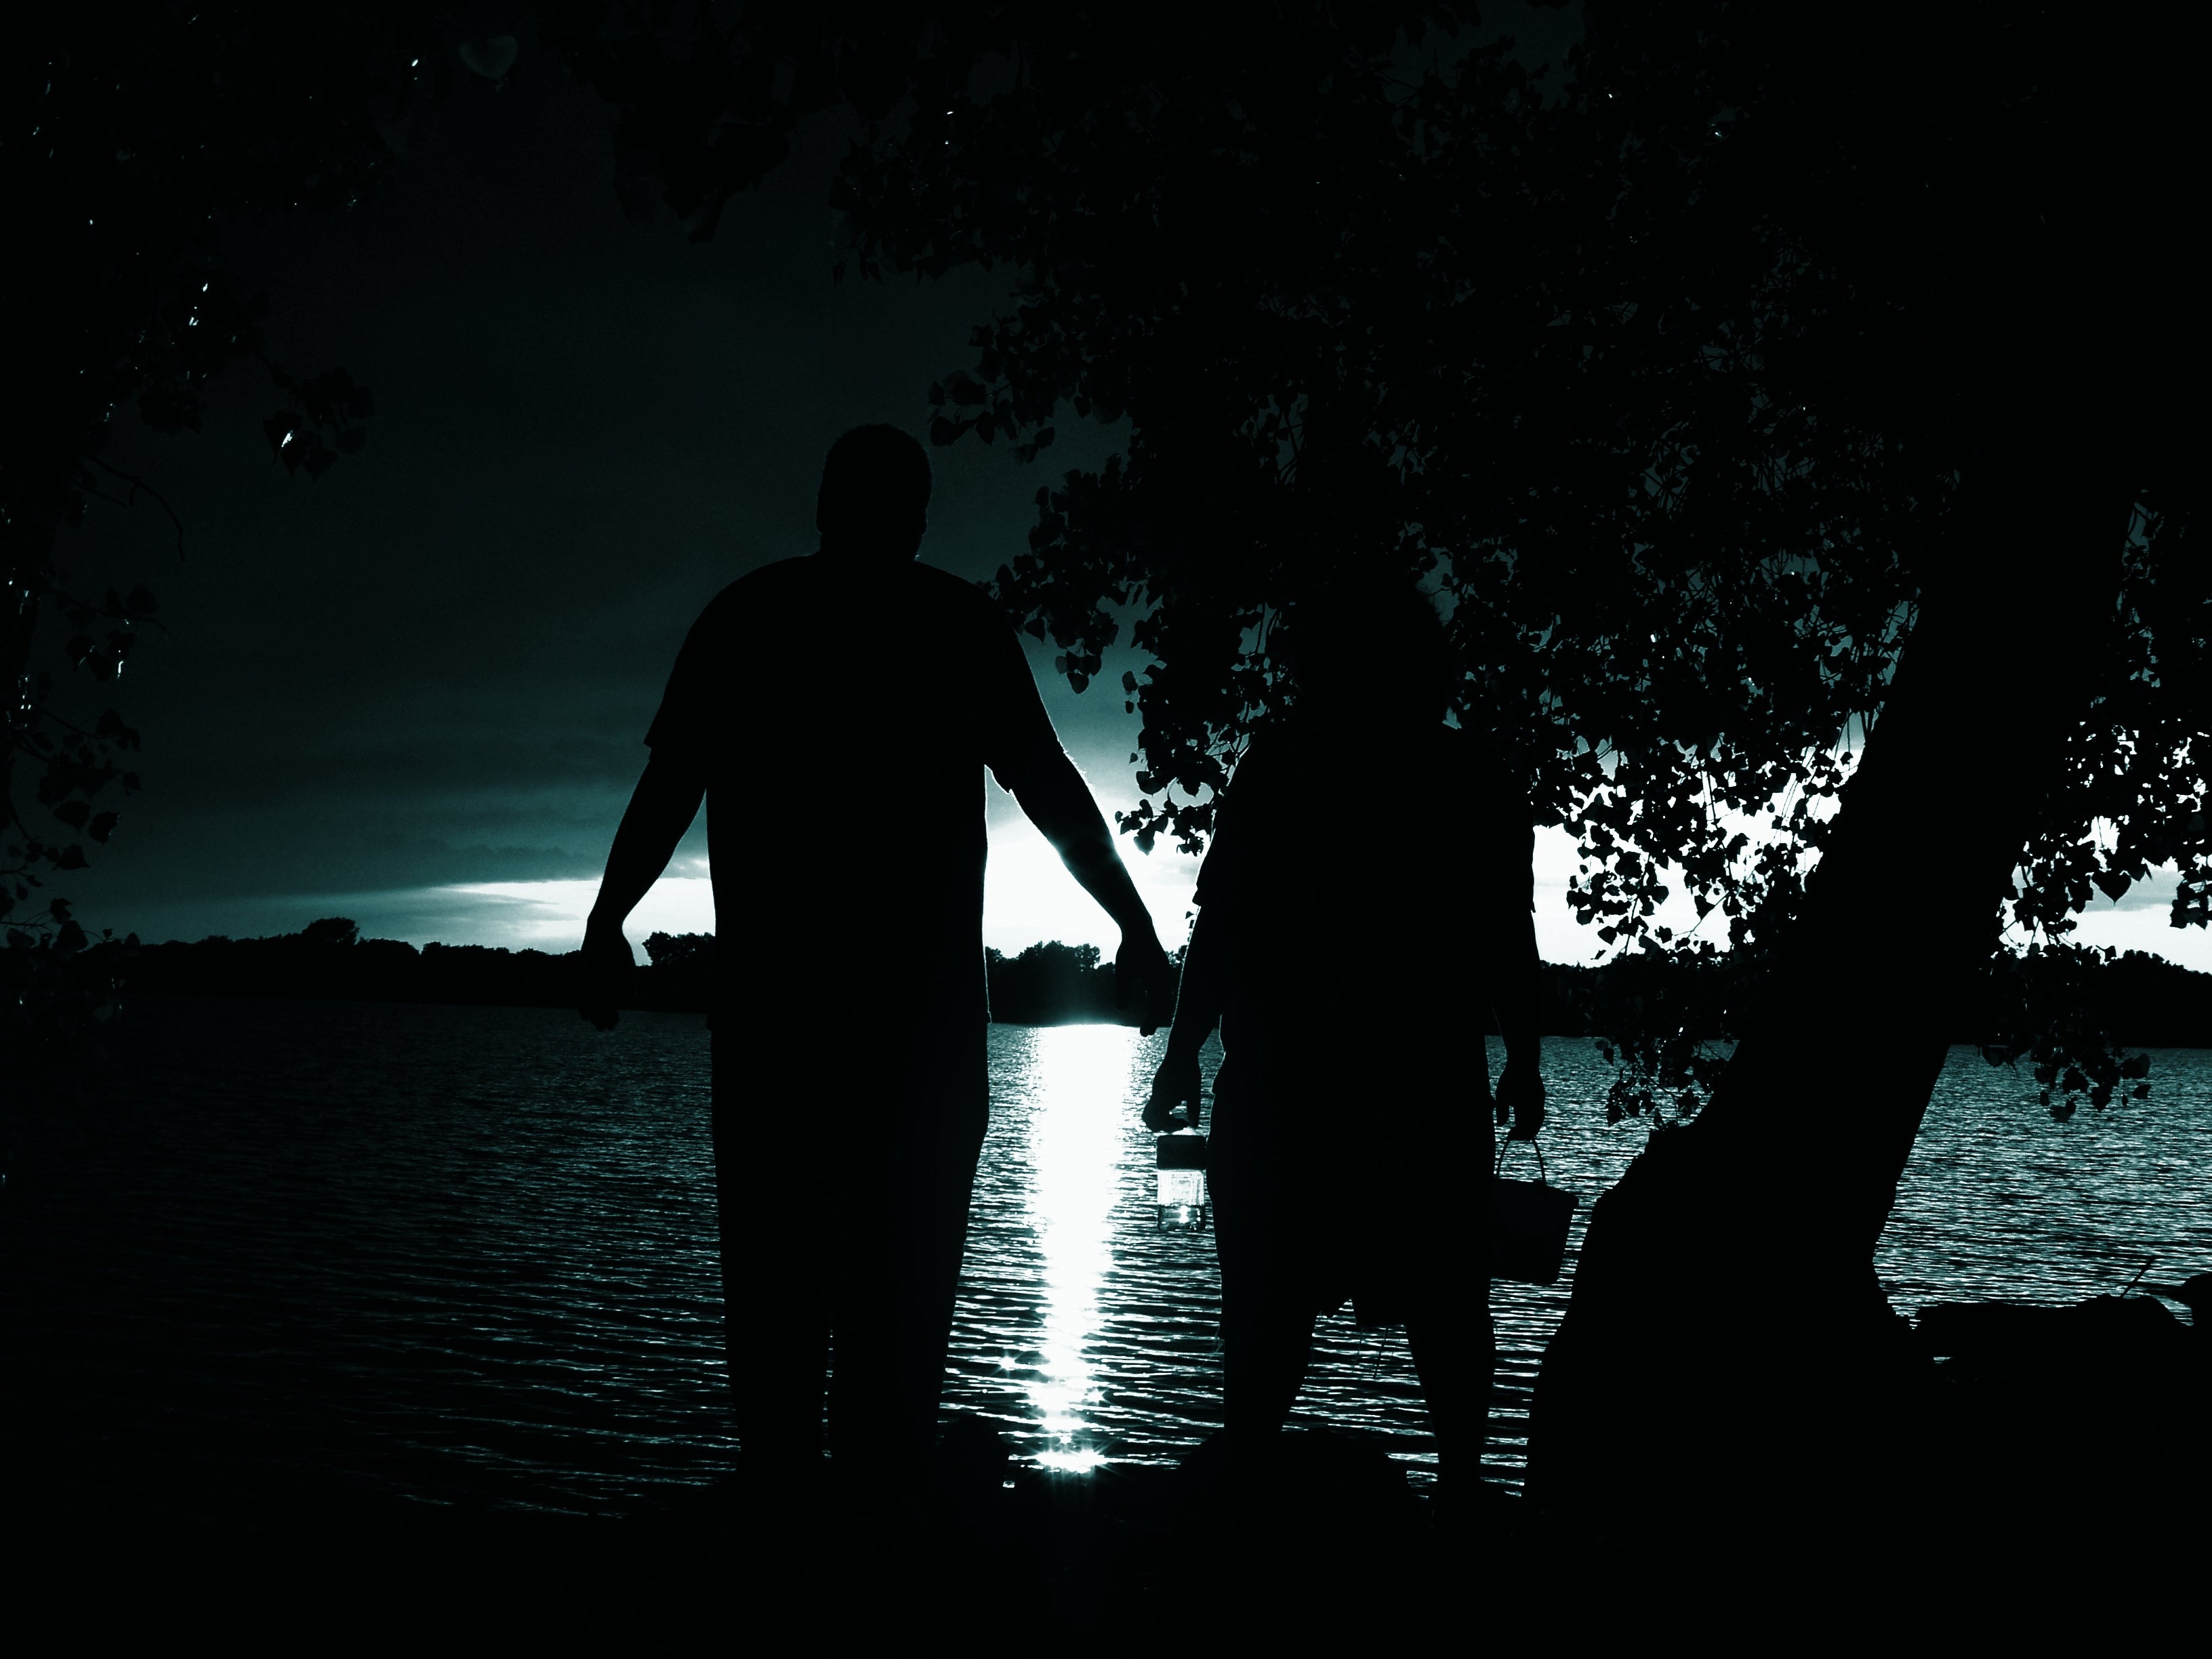
silhouette, light, black and white, night, sunlight, lake, summer, reflection, darkness, monochrome, moonlight, monochrome photography